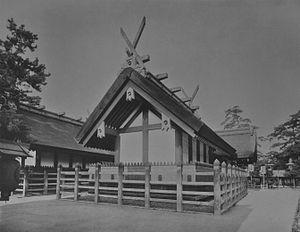
Le nombre de sanctuaires shinto au Japon est estimé aujourd'hui à plus de 150 000. Les sanctuaires à structure unique sont les plus communs. Les bâtiments des sanctuaires peuvent également compter des oratoires, des salles de purification, des salles d'offrandes appelées heiden, une salle de danse, des lanternes de pierre ou de fer, des murs ou des clôtures, des toriis et autres édifices. Le terme « trésor national » est utilisé au Japon pour désigner les biens culturels importants les plus précieux depuis 1897.